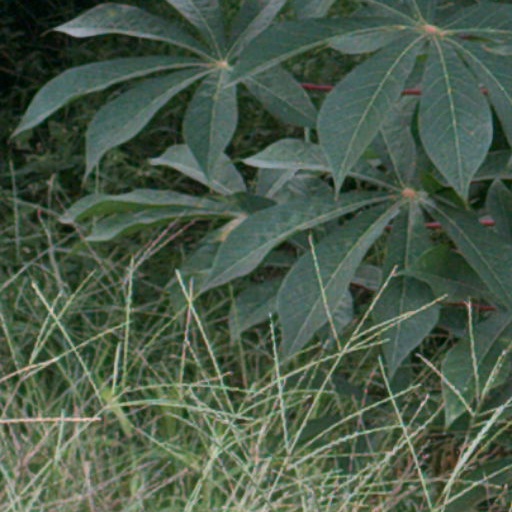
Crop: cassava